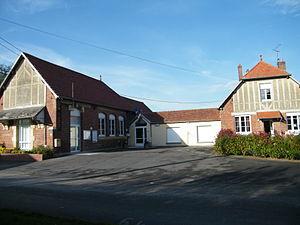
Mairie-école.
Laucourt est une commune française située dans le département de la Somme, en région Hauts-de-France.